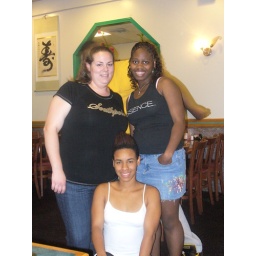
gorilla in a yellow shirt